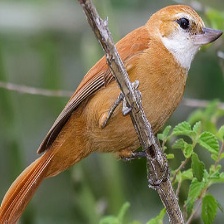
Species: GREAT XENOPS
Scientific name: MEGAXENOPS PARNAGUAE